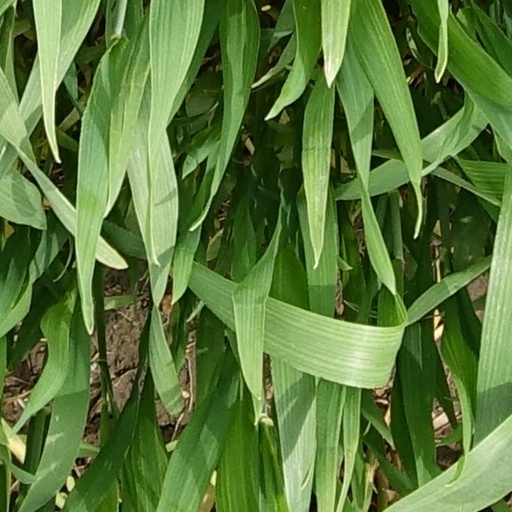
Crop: wheat